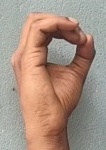
ASL sign: O